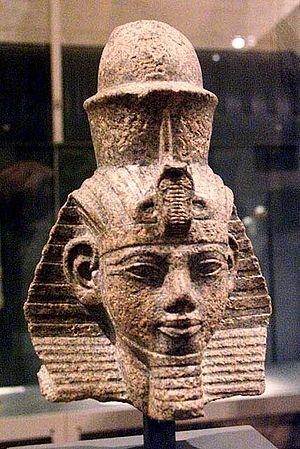
Amenhotep III, ou Aménophis III en grec ; Amāna-Ḥātpa en égyptien ancien, qui signifie Amon est satisfait, est le neuvième pharaon de la XVIIIᵉ dynastie. Manéthon l’appelle Aménophis. Il règne trente-huit ans et sept mois, mais certains égyptologues pensent à une corégence avec son fils Amenhotep IV à la fin de sa vie.
Les attributs du pharaon ou regalia pharaoniques sont les objets symboliques de la royauté de l'Ancienne Égypte. En usage entre 3150 et 30 av. J.-C., ces attributs sont propres aux pharaons mais aussi à certains dieux tels Atoum, Rê, Osiris ou Horus. Dans la mythologie égyptienne, ces puissants dieux sont en effet considérés comme les détenteurs originels du pouvoir royal et comme les premiers souverains de la vallée du Nil.